Jamal Hussein Ali

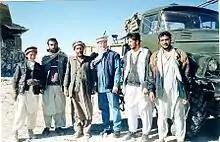
Jamal Hussein Ali – Kabul 2001

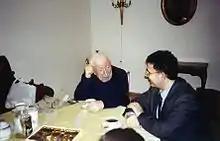
With Rasul Gamzatov Moscow – 2000

Jamal Hussein Ali is currently working for Al-Qabas, the Kuwaiti newspaper. He has worked for many Arab and international media organizations such as Moscow Times and the newspaper "Al Bayan" in UAE. His reports on war were also published in Al Khaleej newspaper in United Arab Emirates as well as in the London-based newspaper Al-Zaman and in some Russian newspapers. He has also worked as an analyst for the Russian affairs in Al Jazeera News Channel and an analyst for the Iraqi affairs in the Orbit Channel.